Erode

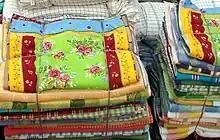
Textiles is a major industry in the city

The economy of Erode is dependent majorly on agriculture and textiles. It is a major textile hub specializing in handloom and knitwear. Erode is among the largest producers of turmeric in the state. Erode Turmeric is recognized as a Geographical Indication by the Government of India. Several food processing industries and poultry farms operate in and around the city. It is one of the largest markets for coconut and coconut oil in South India.